The Adventures of Rocky and Bullwinkle and Friends

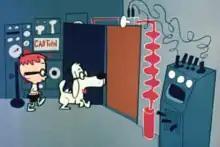
Sherman (left) and Mr. Peabody (right) enter the Wayback machine ca. 1960 to witness another time and place in history.

Some later syndication prints of "The Bullwinkle Show" include short segments of "The World of Commander McBragg": a tale-spinning windbag regaling a skeptical friend with exaggerated feats of heroism. These short features were never part of the Bullwinkle canon. They were actually prepared for "Tennessee Tuxedo and His Tales" (and later shown on "The Underdog Show"). Although the shorts were animated by the same company, Gamma Productions of Mexico, they were produced for Total Television, rather than Ward Productions. These segments were packaged with pre-1990 syndicated versions of "The Bullwinkle Show" and appear in syndicated episodes of "The Underdog Show", "Dudley Do-Right and Friends", and "Uncle Waldo's Cartoon Show". Since 1990, this feature has been deleted from the Bullwinkle library and has never been included in Bullwinkle home videos.